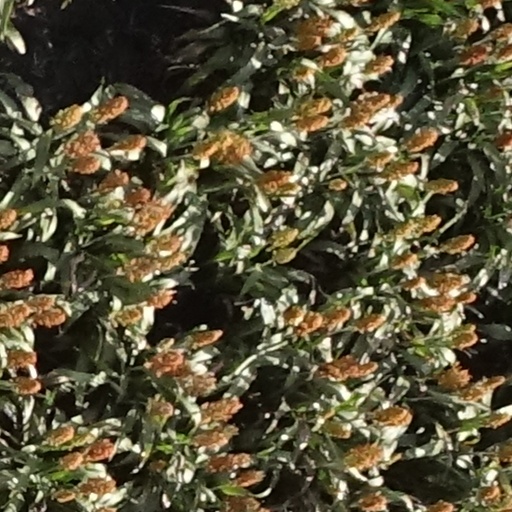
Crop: sorghum